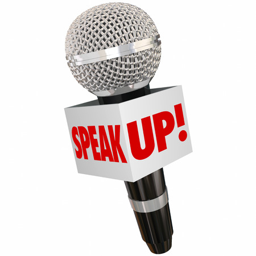
speak up words on a box around a microphone to illustrate sharing an opinion with a reporter or voicing feedback , anger or emotions in public stock photo